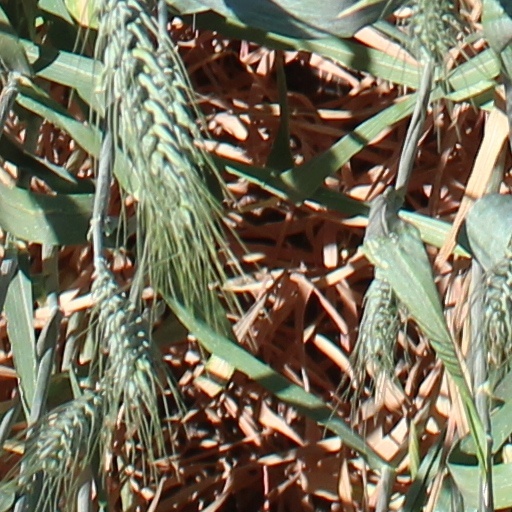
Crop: wheat